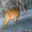
Label: deer